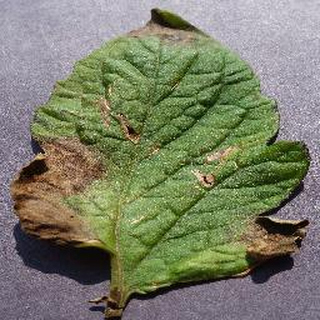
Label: tomato_late_blight